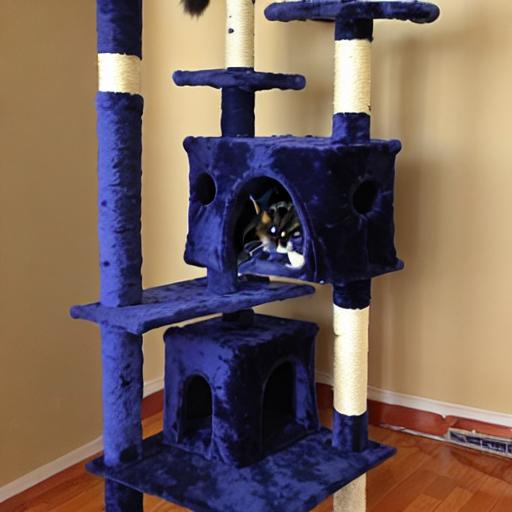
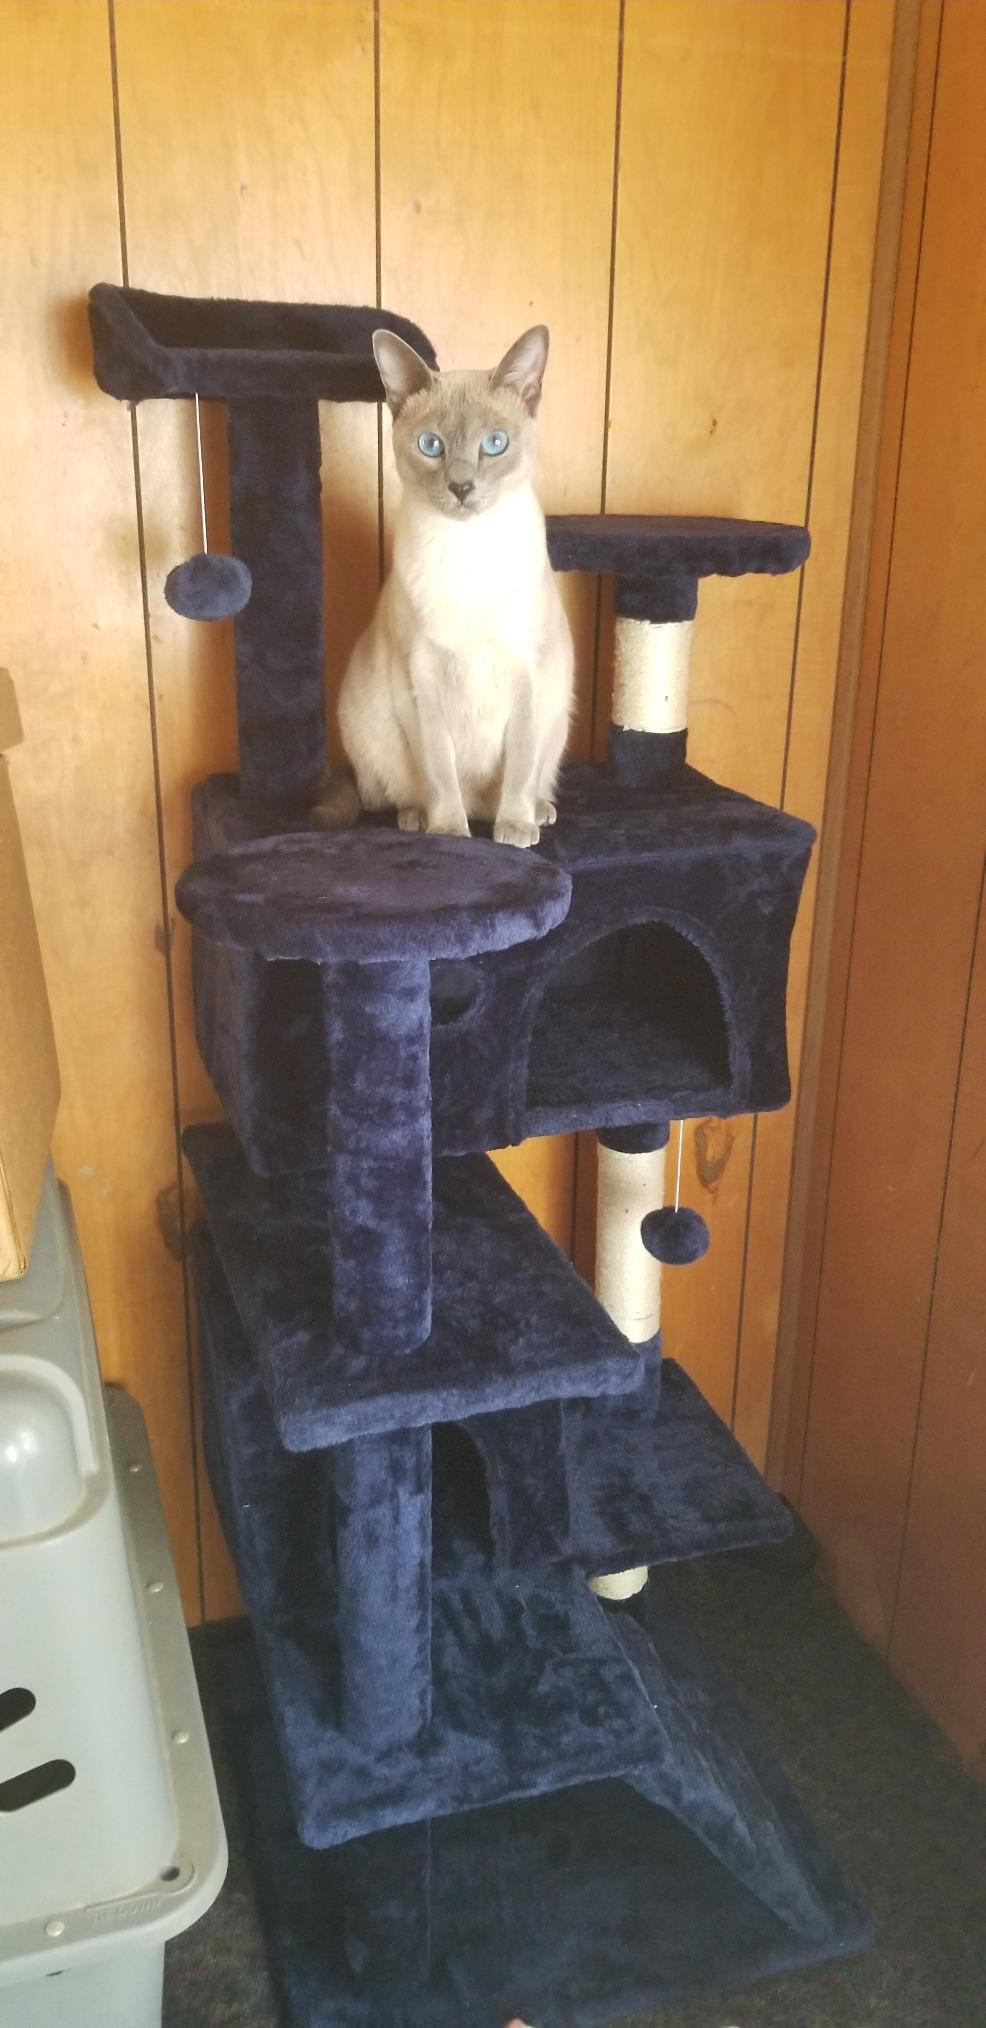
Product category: items_cat tree
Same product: no